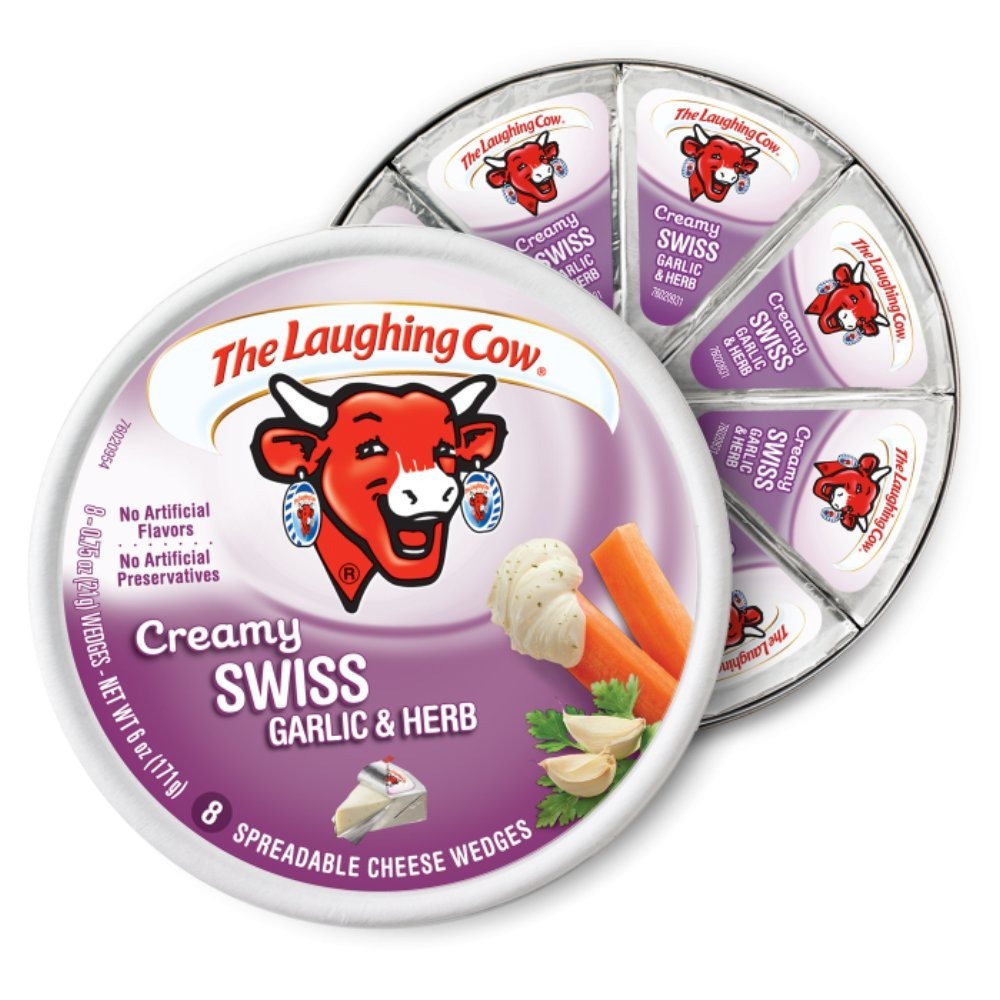
Item Name: Laughing Cow, Light Garlic & Herb, Cheese Spread, 6oz Round (Pack of 4) by Laughing Cow [Foods]
Value: 24.0
Unit: Fl Oz

Price: 3.97